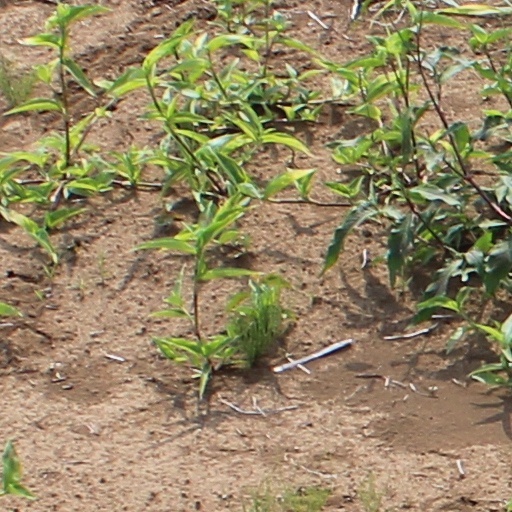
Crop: wheat